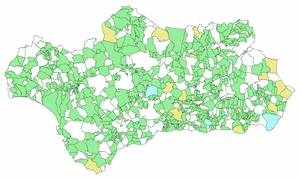
L'Atlas Lingüístico y Etnográfico de Andalucía est un atlas rassemblant des cartes linguistiques, ethnographique et mixtes d'Andalousie, élaboré sous la direction de Manuel Alvar, avec la collaboration de Gregorio Salvador Caja et Antonio Llorente, qui à eux trois menèrent l’ensemble des enquêtes réalisées, sur un total de 230 points d'enquête.